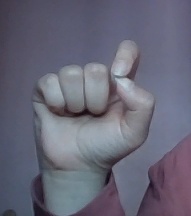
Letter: fa